Pierre Bardou-Job

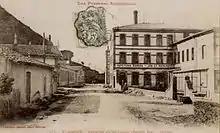
Moulasse paper plant

At the end of 1858 Bardou bought a large house at 18 rue St Sauveur in Perpignan (now the Rue Zola) for 40,000 francs, originally an apartment building, which he divided into one area for manufacturing and another for his residence.